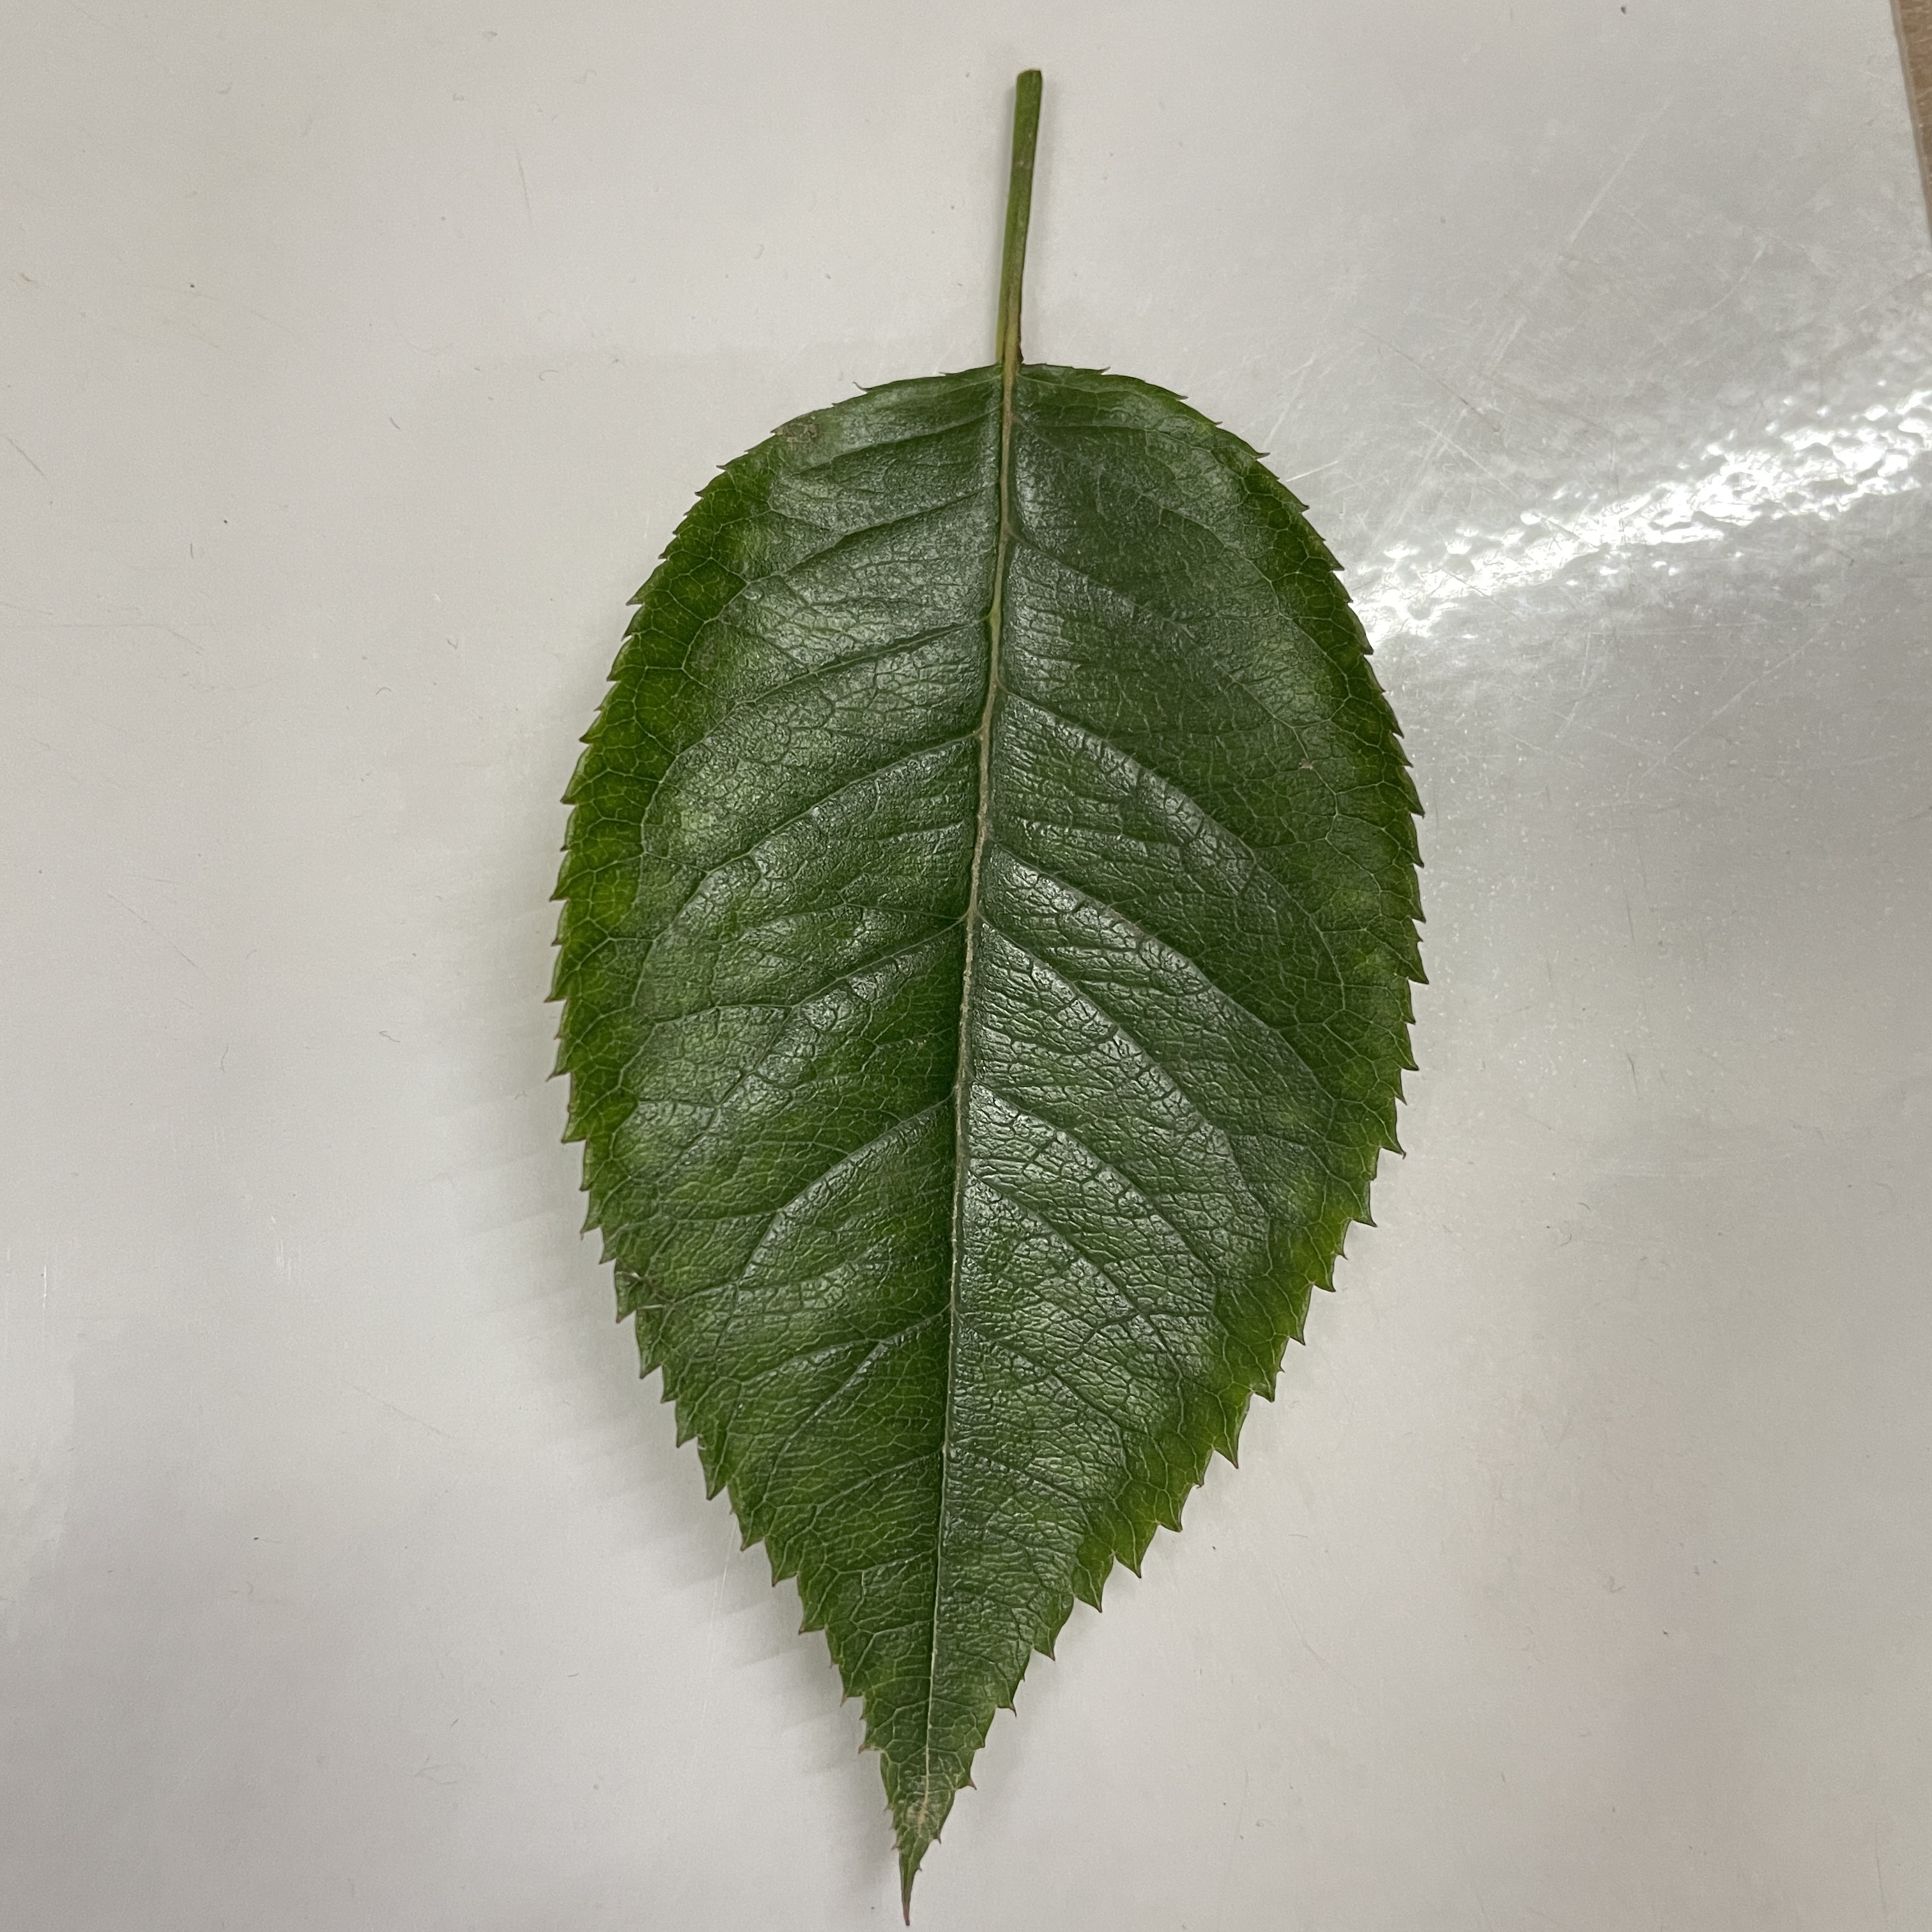
Label: Healthy Leaf